Sport in Lithuania

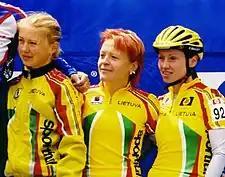
Three young women cyclists, standing in yellow team jerseys

Lithuanian cyclists have achieved good results in prestigious cycling tours and the World Championships. The achievements of Lithuanian women cyclists are especially noteworthy.